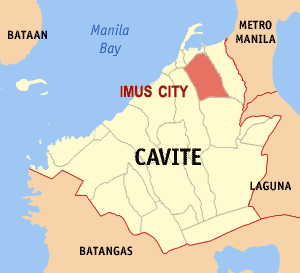
Imus est une ville de 1ʳᵉ classe, capitale de la province de Cavite aux Philippines. Selon le recensement de 2010 elle est peuplée de 301 624 habitants.